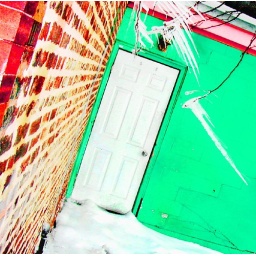
icicles pointing diagonally against a green brick wall at Potter's Place, Geneva, IL